The Bill (Inside No. 9)

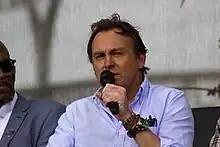
Philip Glenister "(pictured, 2017)" starred as Craig, a wealthy Londoner.

As each episode of "Inside No. 9" features new characters, the writers were able to attract actors who might have been unwilling to commit to an entire series. "The Bill" starred Shearsmith as Archie, Pemberton as Malcolm, Jason Watkins as Kevin, Philip Glenister as Craig, Ellie White as Anya, and Callum Coates as Tim. For his role, Pemberton wore an Eddie Large-inspired wig, but had his own beard. He also wore padding to appear larger. Pemberton explained that he and Shearsmith work hard to make roles attractive to accomplished actors, claiming that Glenister had hoped he would not like the script, looking for an excuse to turn down a week's work in his busy schedule. Pemberton and Glenister had known each other for many years prior to "The Bill"; they shared a mutual friend, and Glenister had appeared in productions for Pemberton's theatre company 606 Theatre. Glenister and Watkins, too, had worked together on a play read-through in the past. Prior to filming, Watkins had not met White, a less-well-known performer, who was sought out by Pemberton and Shearsmith due to her appearance in "People Time", an acclaimed pilot that was shown as part of BBC Three's "Comedy Feeds".